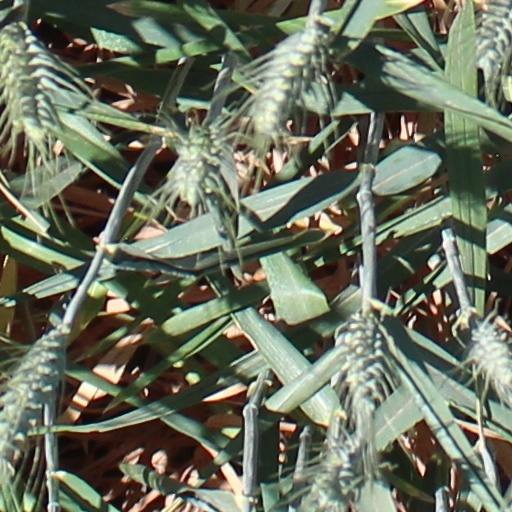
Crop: wheat